Gene desert

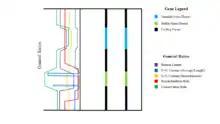
A comparison GC contents and recombination rates between stable and variable gene deserts separated by a coding gene. The general ratios displayed are independent of each other; the exact values do not reflect the scales.

While stable gene deserts have higher GC content, this relative value is only an average. Within stable gene deserts, although the ends contain very high levels of GC content, the main bulk of the DNA contains even less GC content than observed in variable gene deserts. This indicates that there are very few highly conserved regions in stable gene deserts that do not recombine, or do so at very low rates. Given that the ends of the stable gene deserts have particularly high levels of GC contents, these sequences must be extremely conserved. This conservation may in turn cause the flanking genes to also have higher conservation rates. Thus, stable genes should be directly linked to at least one of their flanking genes and cannot be separated from coding sequences by recombination events. Most gene deserts appear to cluster in pairs around a small number of genes. This clustering creates long loci that have very low gene density; small regions with high numbers of genes are surrounded by long stretches of gene deserts, creating a low gene average. Therefore, the minimized probability of recombination events in these long loci creates syntenic blocks that are inherited together over time. These syntenic blocks can be conserved for very long periods of time, preventing loss of essential material, even while the distance between essential genes may grow in time.